Bill de Blasio

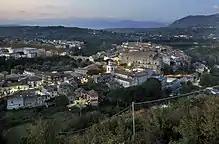
Bill de Blasio's maternal grandfather came from the Italian city of Sant'Agata de' Goti.

Bill de Blasio was born Warren Wilhelm Jr. on May 8, 1961. While he did not grow up in New York City, his parents drove from their home in Norwalk, Connecticut, to Manhattan's Doctors Hospital for his birth. He is the third son of Maria Angela (1917–2007) and Warren Wilhelm (1917–1979). He changed his name to Warren de Blasio-Wilhelm in 1983 and to Bill de Blasio in 2001 to honor his maternal family and to reflect his alienation from his father. De Blasio has two older brothers, Steven and Donald. His mother was of Italian heritage, and his father was of German, English, French, and Scots-Irish ancestry. His paternal grandparents were Donald Wilhelm, of Ohio, and Nina (née Warren), of Iowa. His maternal grandfather, Giovanni, was from Sant'Agata de' Goti, Benevento, and his grandmother, Anna (née Briganti), was from Grassano, Matera. His paternal uncle, Donald George Wilhelm Jr., worked for the Central Intelligence Agency in Iran and ghostwrote the memoir of Mohammad Reza Pahlavi, the last shah of Iran.